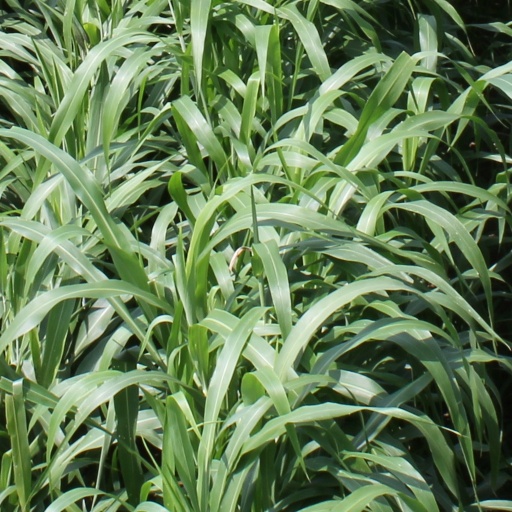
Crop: sorghum